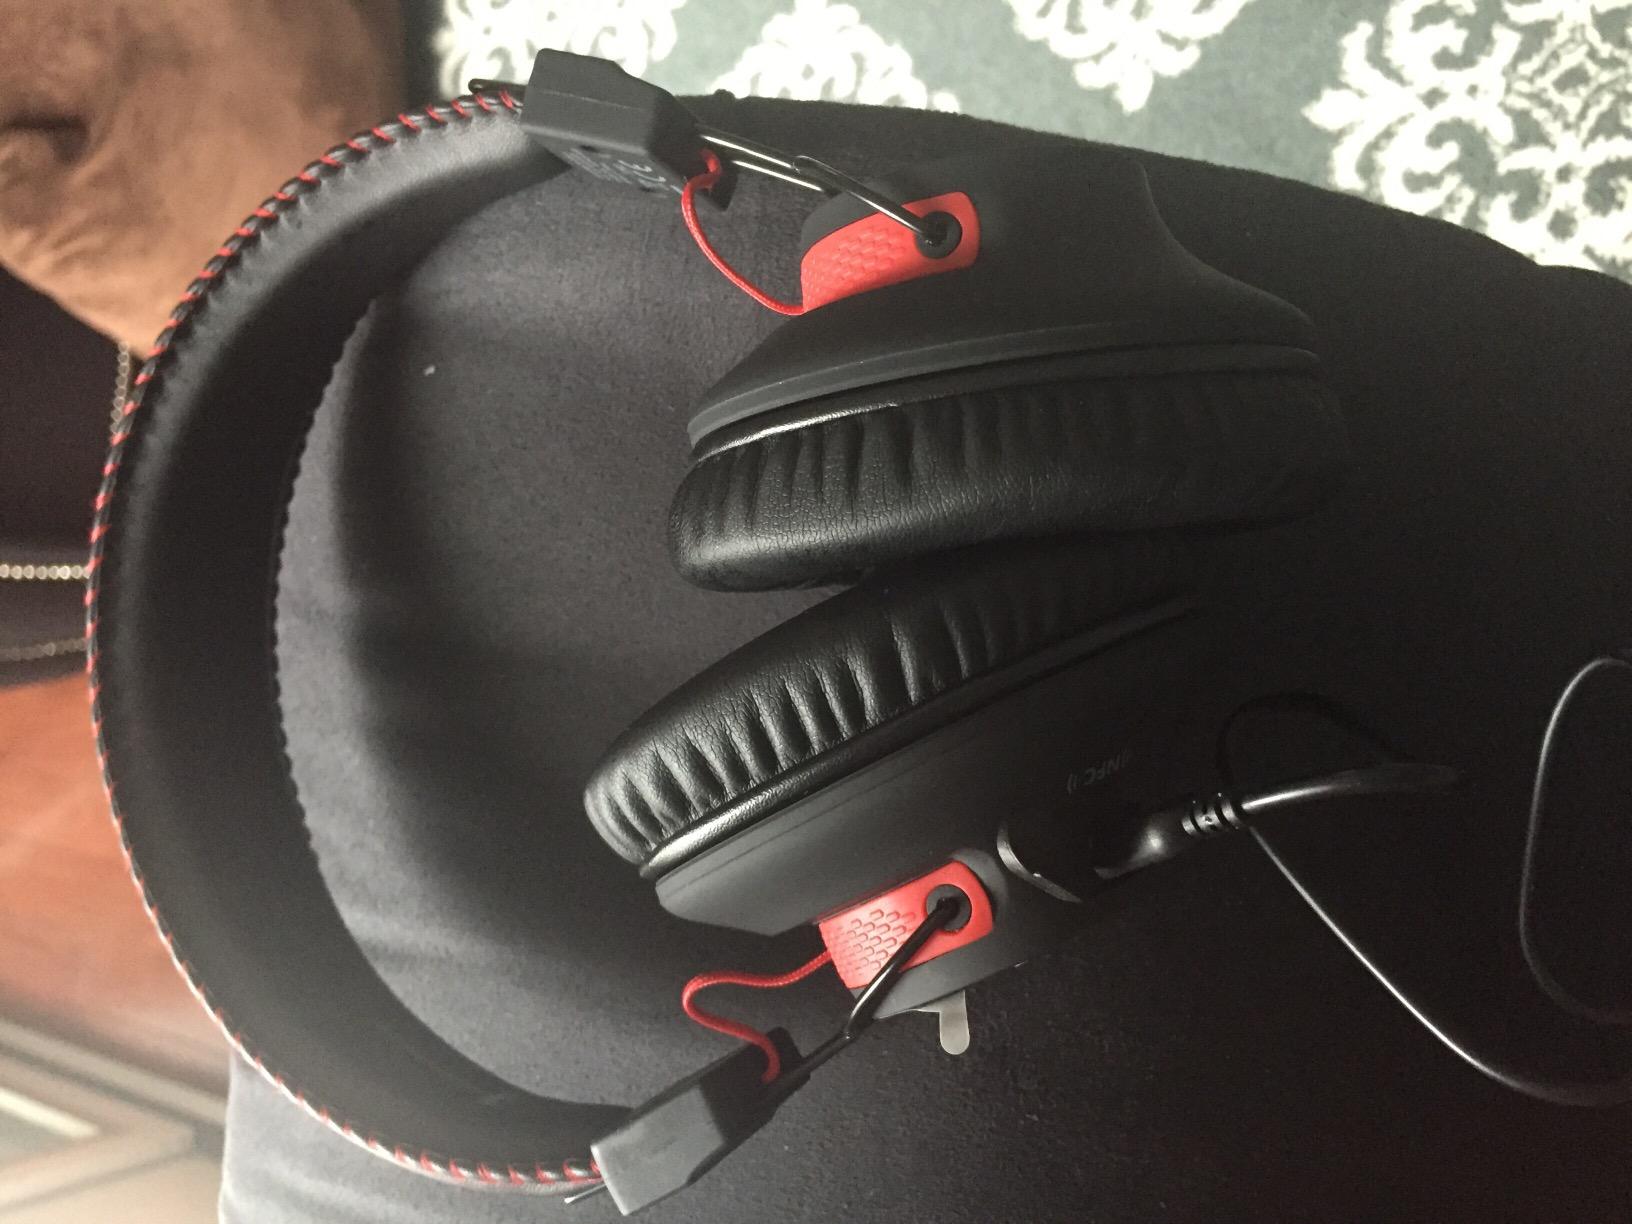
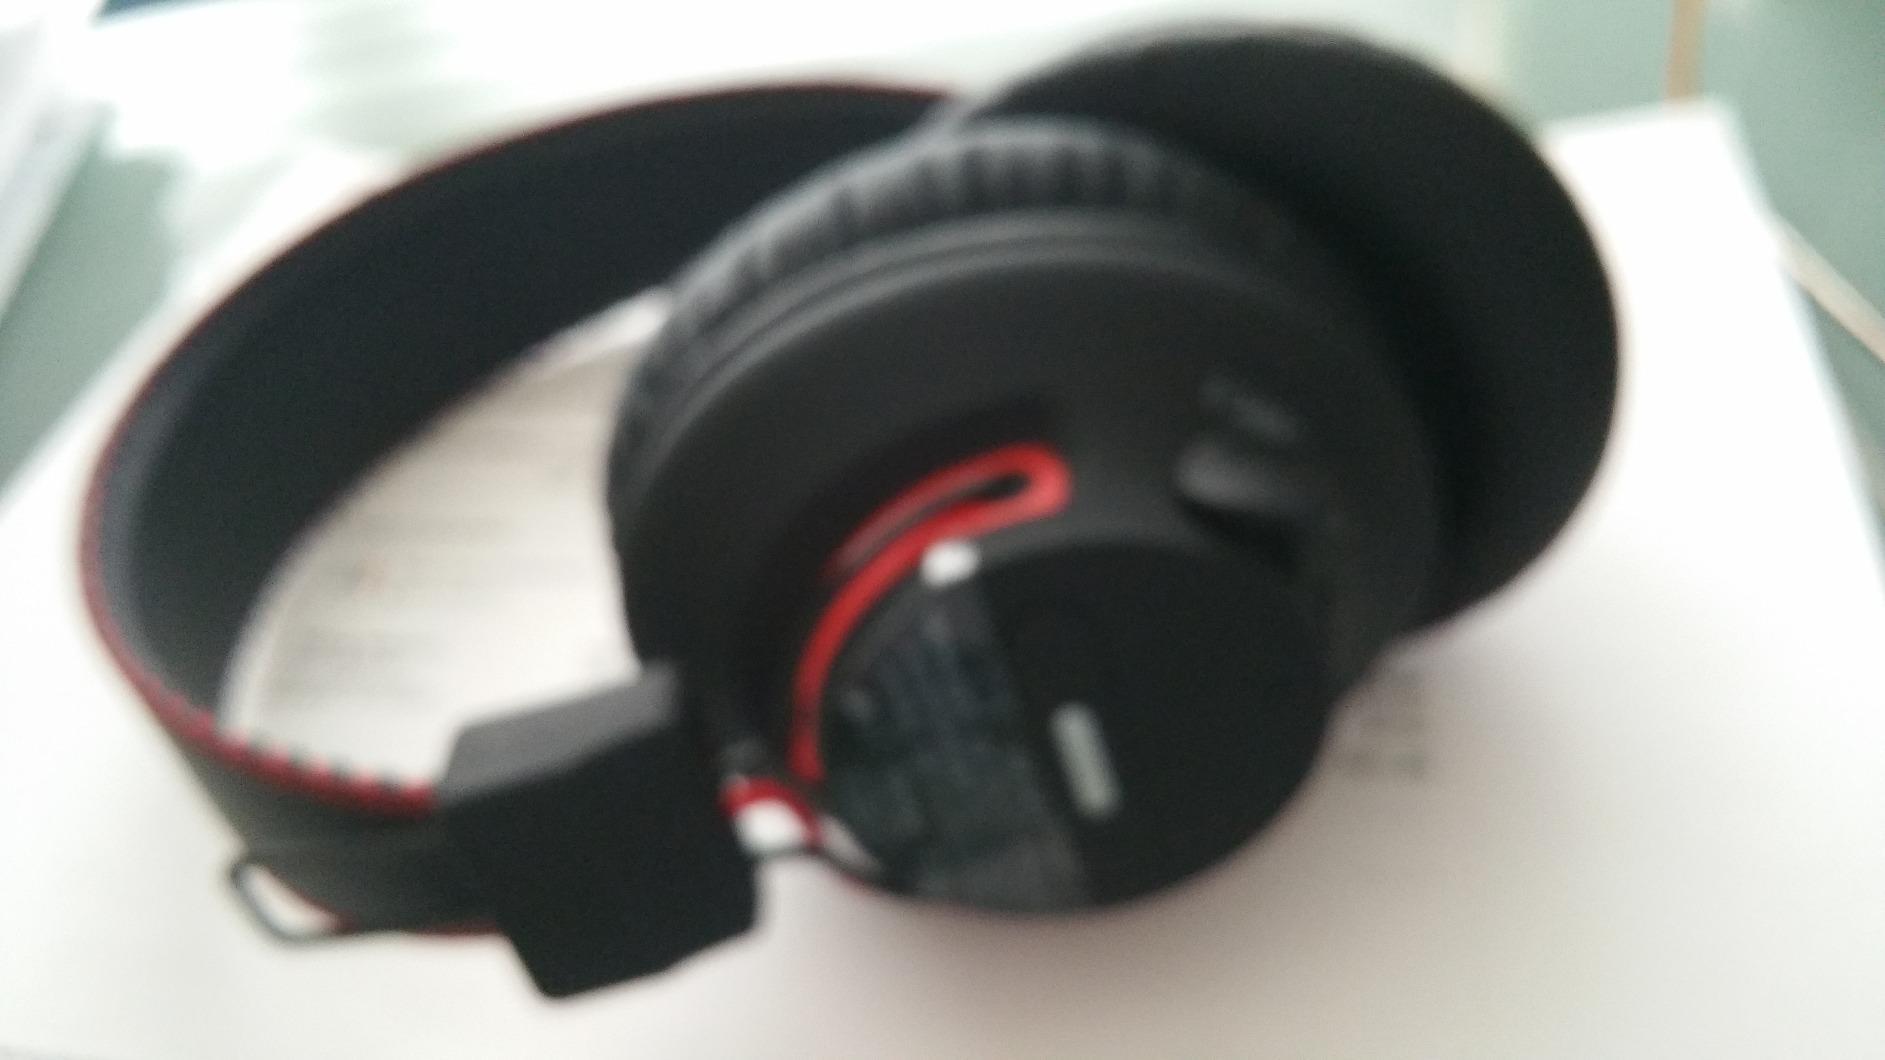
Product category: headphones
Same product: yes